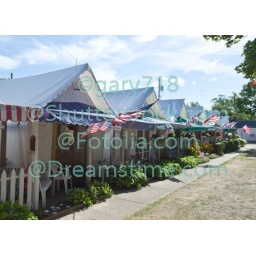
The vacation house row in Ocean Grove - a small beach town New Jersey